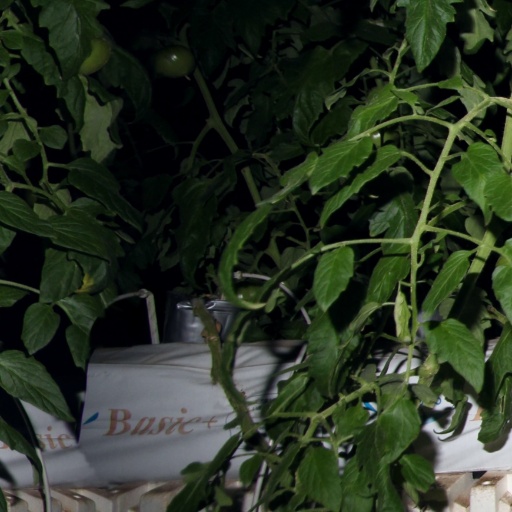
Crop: tomato